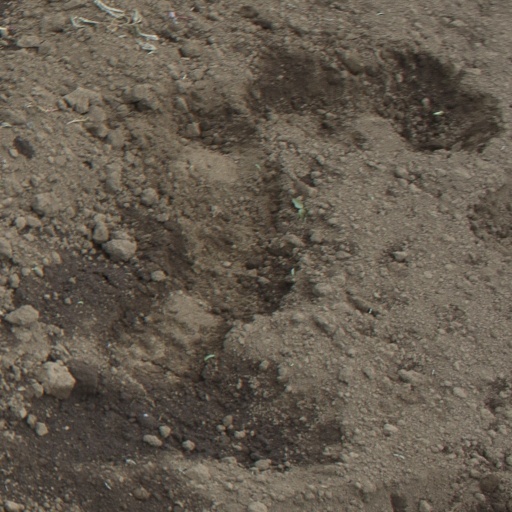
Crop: soybean